Giani Ditt Singh

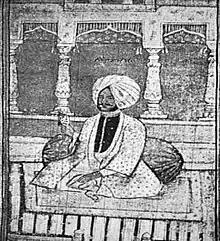
Giani Ditt Singh at age 21

There is little information regarding the early life of Singh, despite a resurgence of interest in him caused by the desire of some people to recast his life as that of a Chamar hero. Anshu Malhotra has argued that such a recasting says more about the motives of the present-day researchers than it does about the effects of social status on Singh himself.